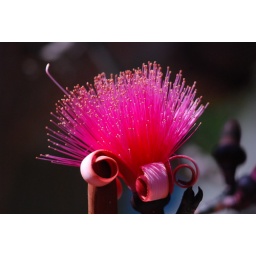
flower from a flowering tree in Marico, Puerto Rico